Polymer electrolytes

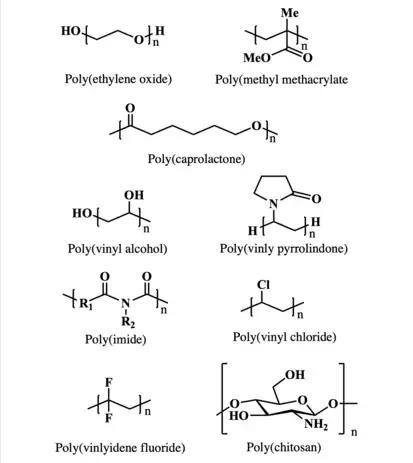

Another key parameter of transport is the temperature dependence of polymer morphology on transport mechanisms by the glass transition temperature. These electrolytes differ from one another in their processing methods and applications where they are to be used. Their properties and morphology can be tuned to that desired of the application they are intended for. A shared structural feature of these polymers is the presence of a heteroatom, namely nitrogen or oxygen, although sulfur has also been demonstrated.